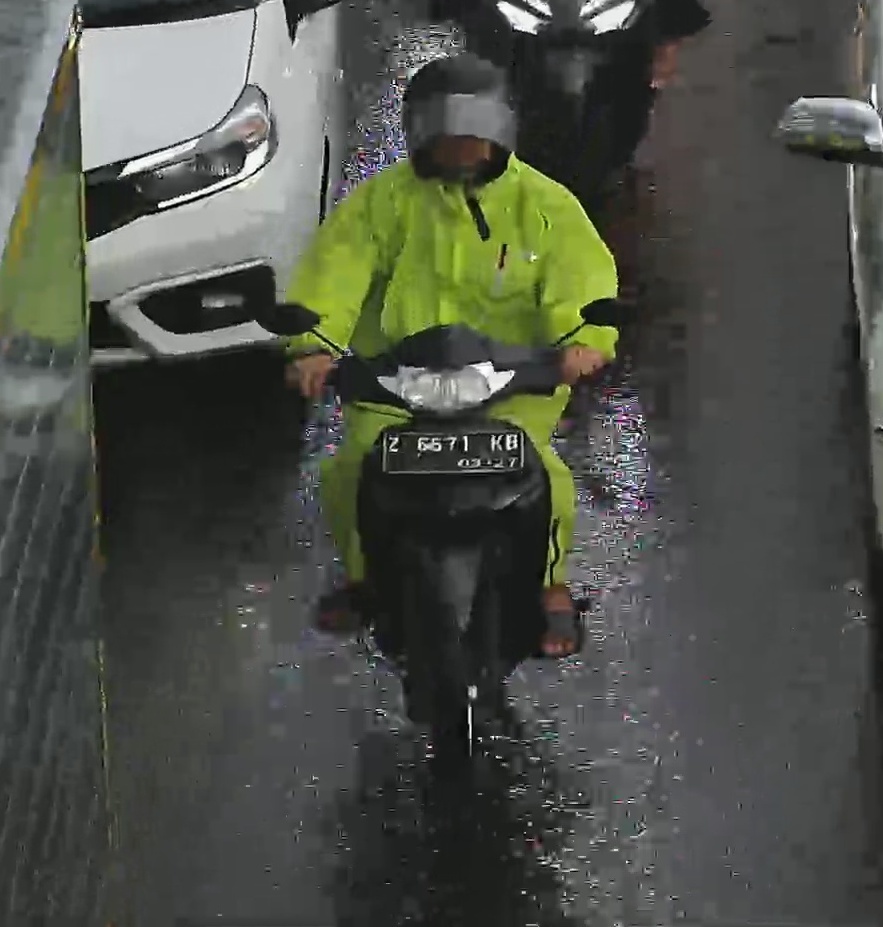
person-with-helmet: 1
person-without-helmet: 0